Question: Please indicate a possible affordance area of baseball bat that can be used for holding
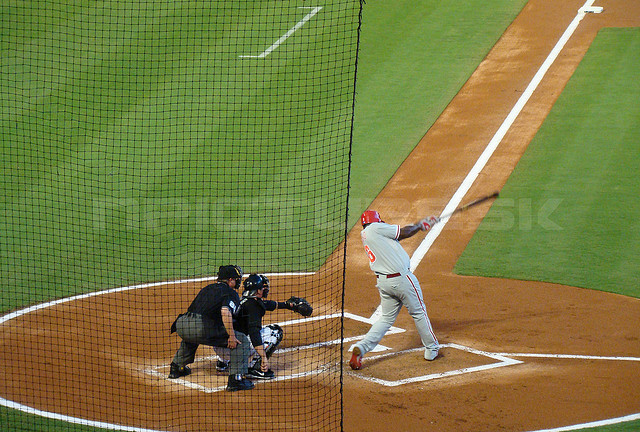
Answer: [413.5, 212, 443.5, 234]